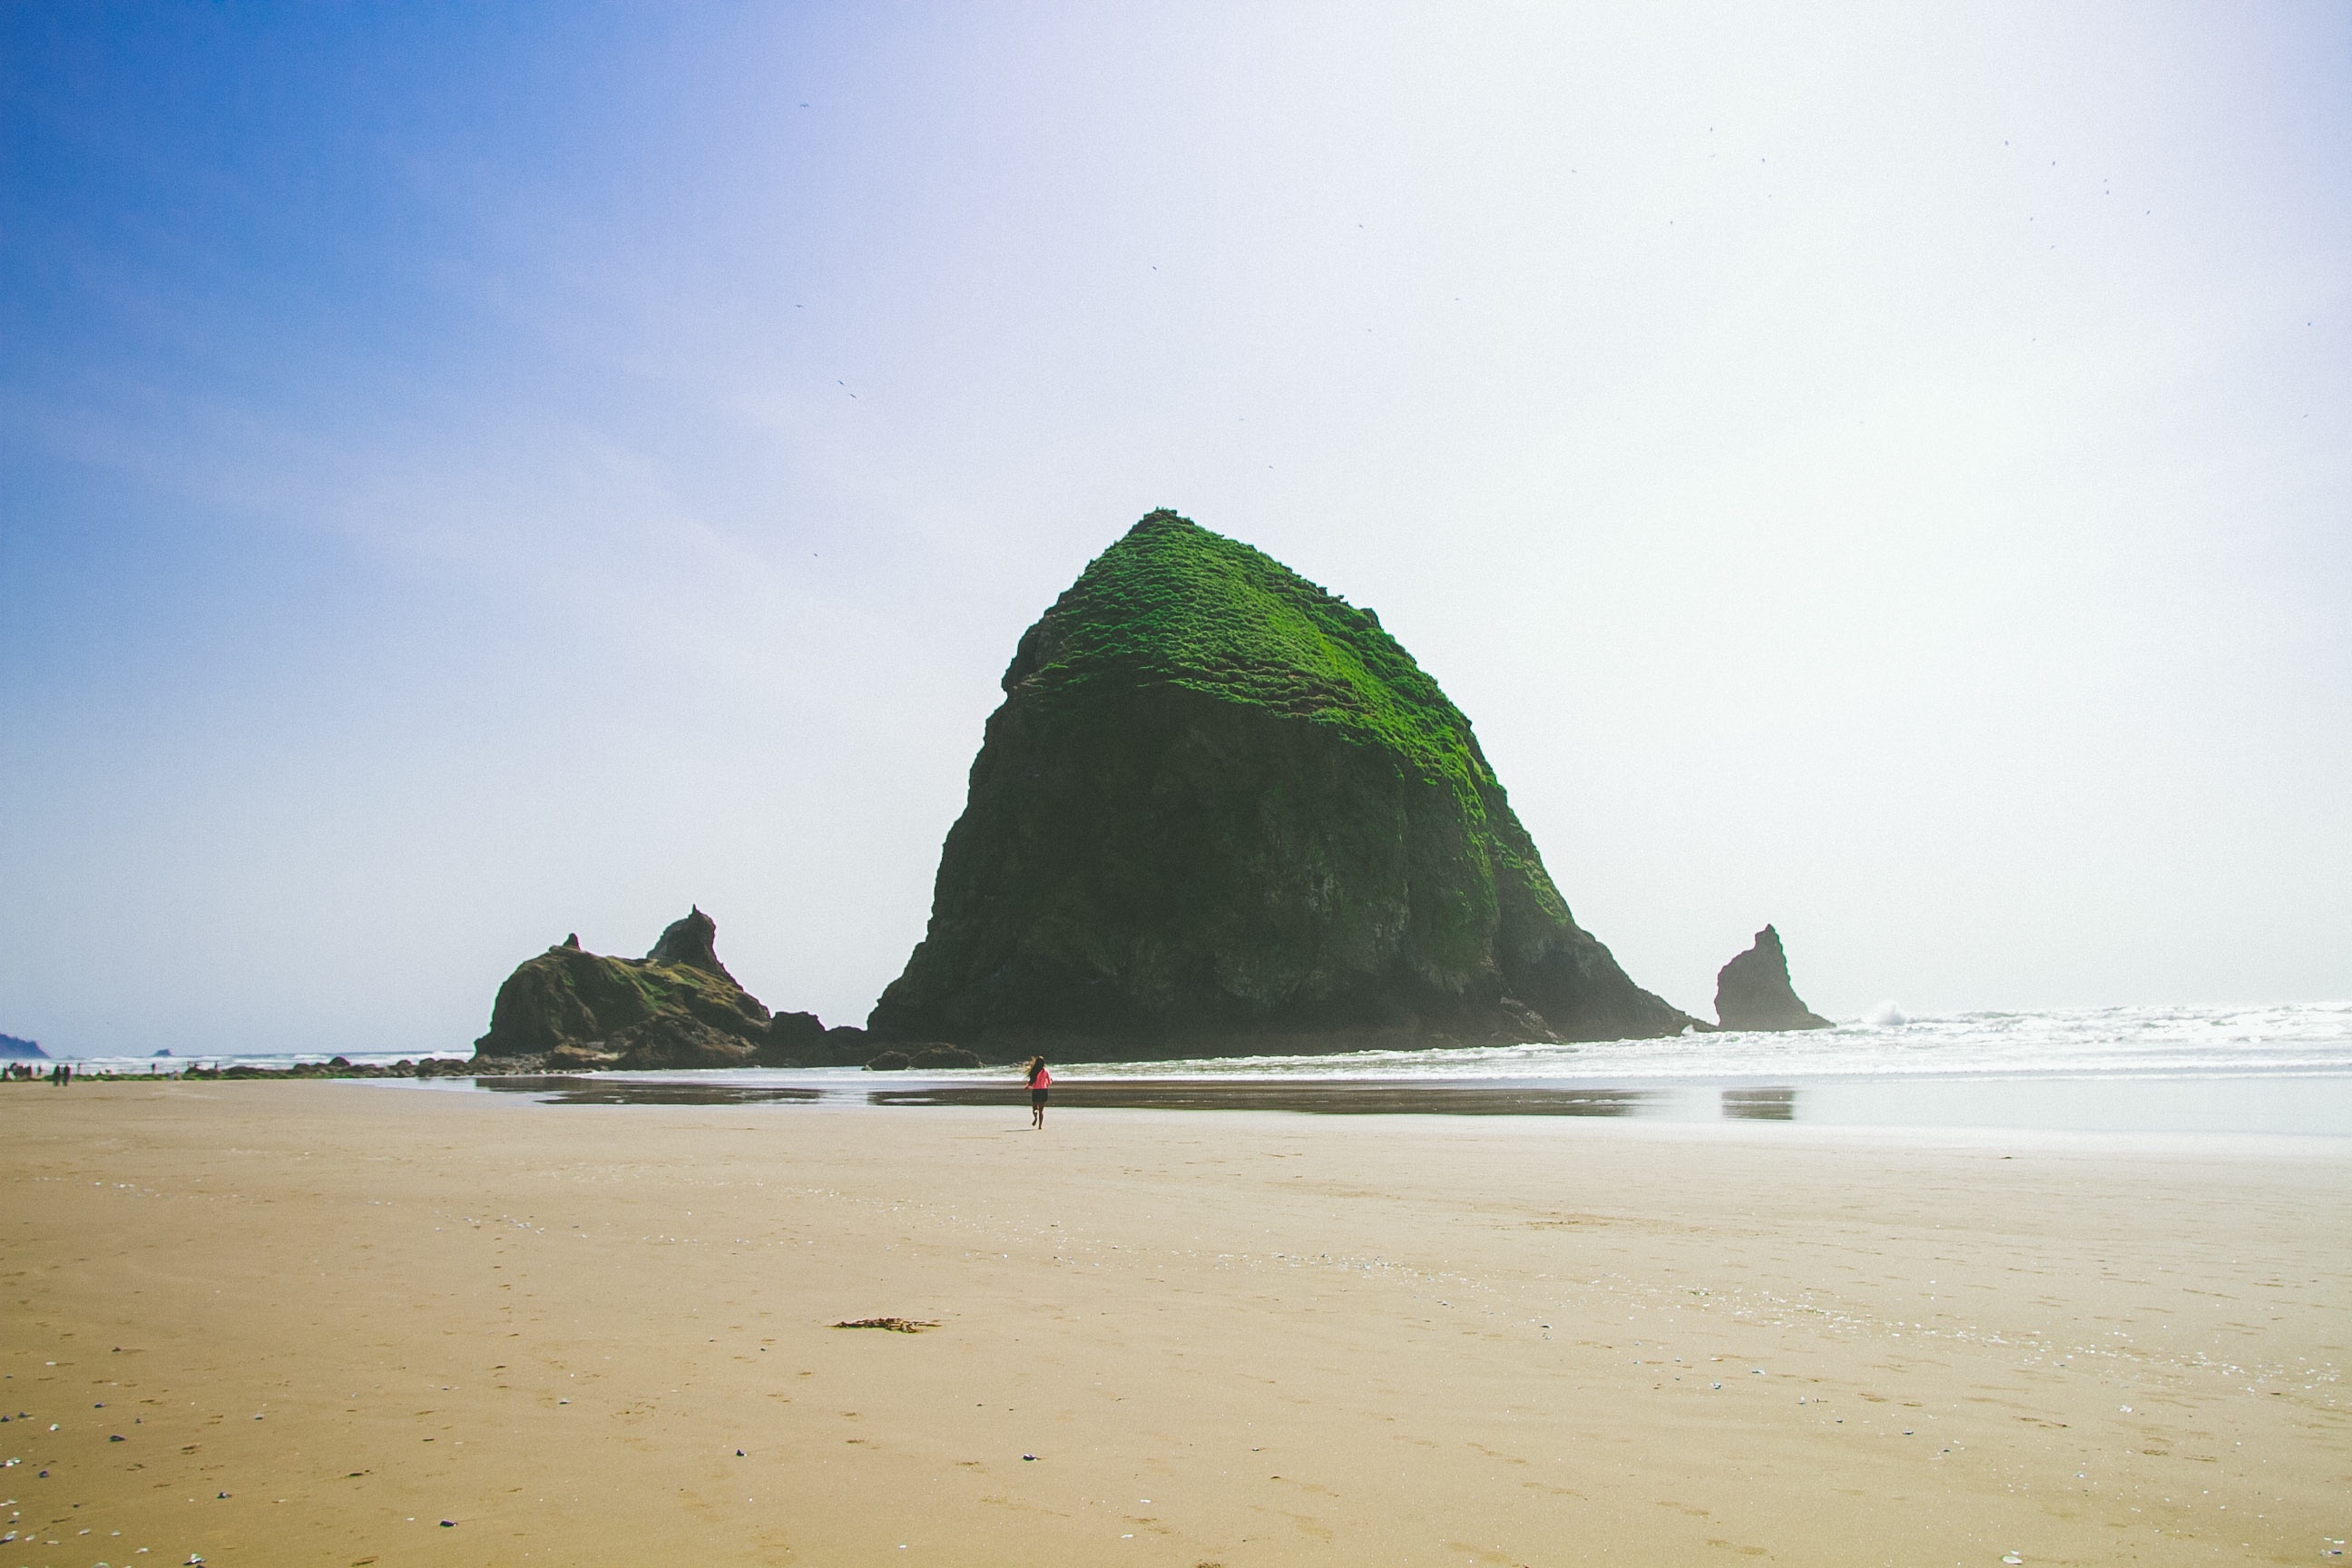
beach, sea, coast, sand, ocean, horizon, shore, wave, vacation, bay, island, terrain, body of water, tropics, cape, islet, wind wave